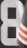
Number: 8